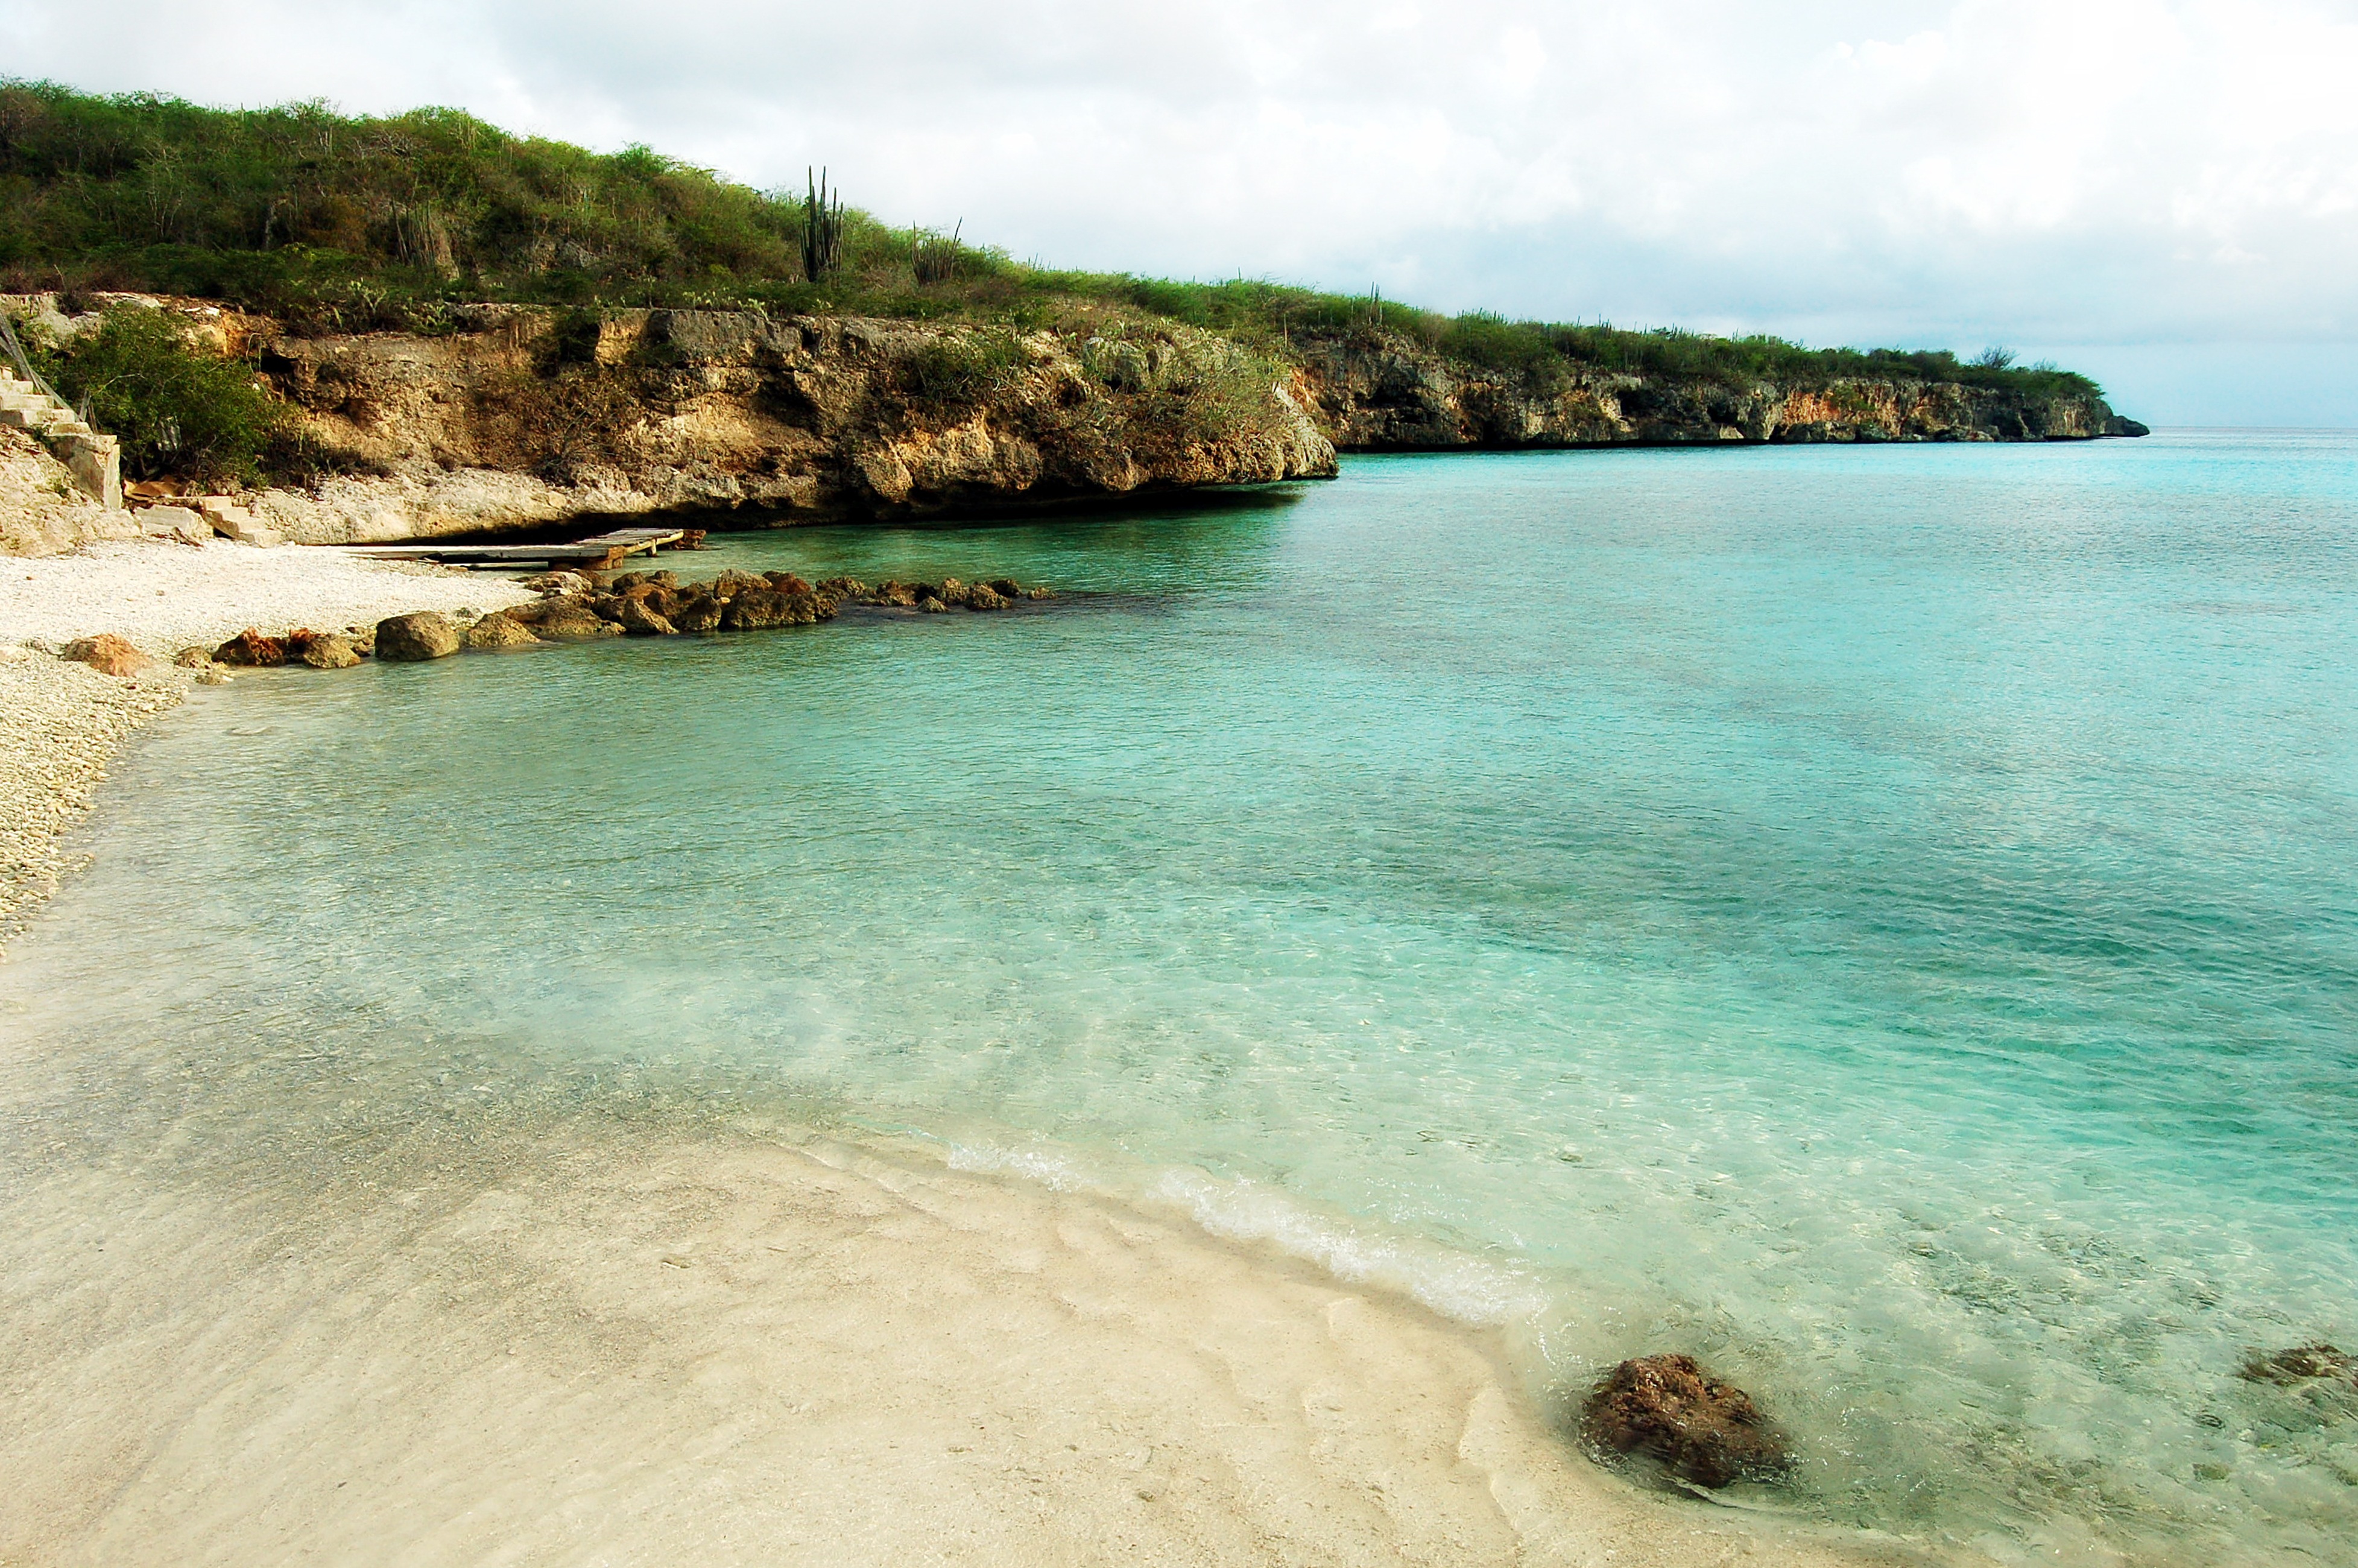
beach, landscape, sea, coast, water, nature, sand, rock, ocean, shore, wave, view, vacation, cliff, cove, tropical, holiday, lagoon, bay, island, terrain, body of water, rocks, background, islands, sandy beach, tropics, rocky coast, cape, antilles, islet, landform, beautiful beach, curacao, geographical feature, wind wave